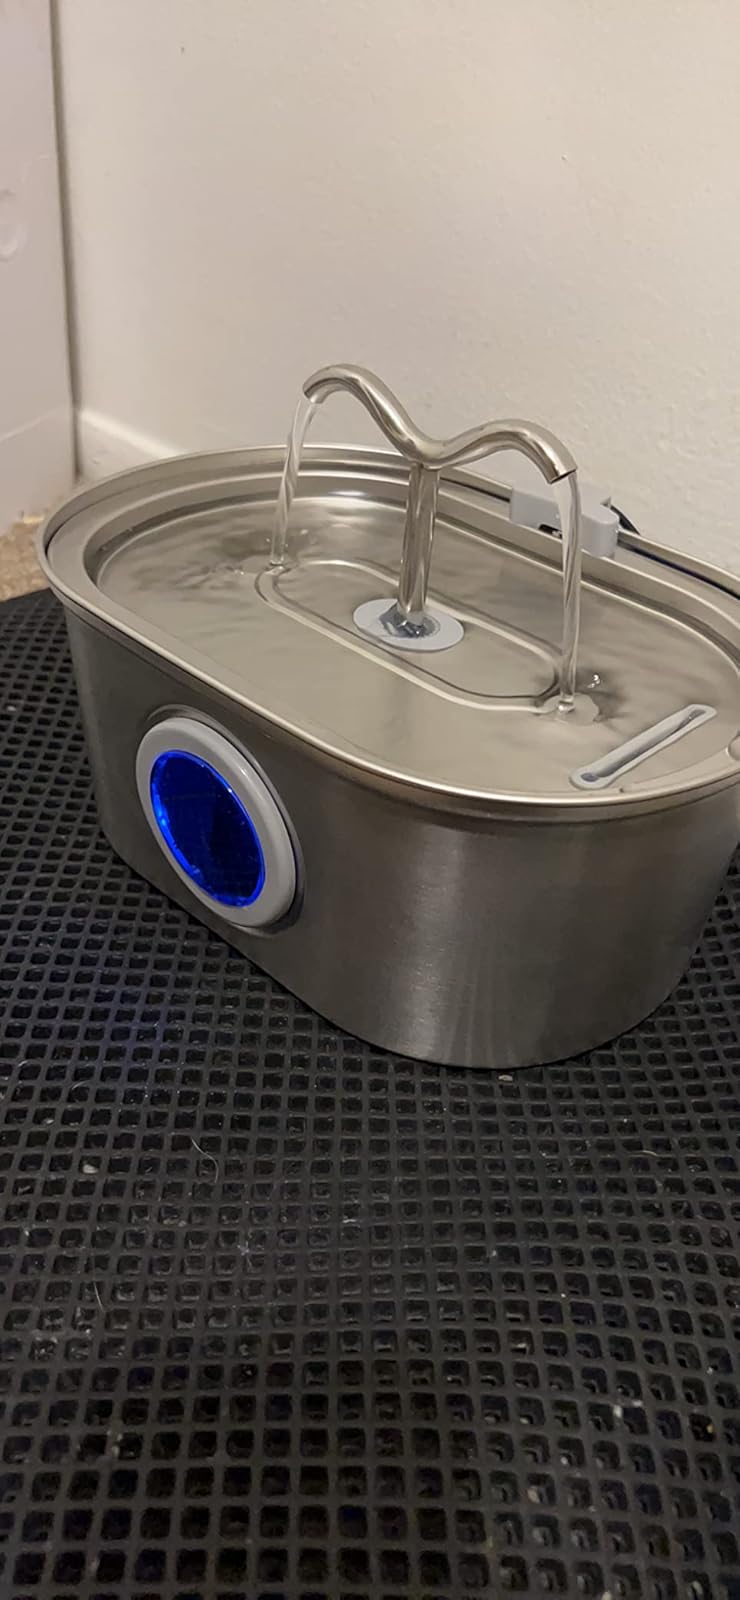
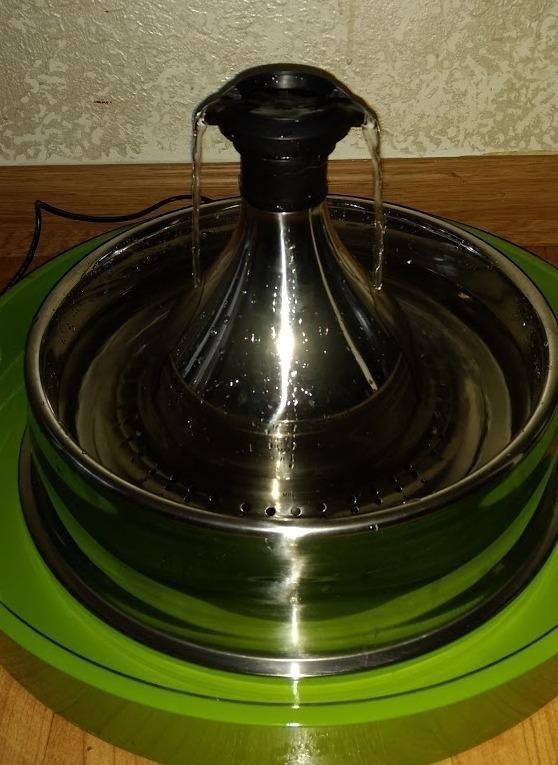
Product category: items_bowl
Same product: no